List of birds of Papua New Guinea

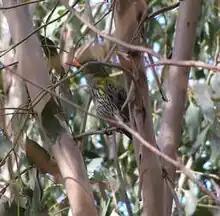
Olive-backed oriole

Order: PasseriformesFamily: Machaerirhynchidae